Supermarine Spitfire

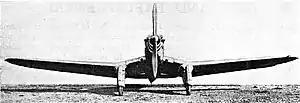
Supermarine Type 224

In 1931, the Air Ministry released specification F7/30, calling for a modern fighter capable of a flying speed of to replace the Gloster Gauntlet biplane. R. J. Mitchell designed the Supermarine Type 224 to fill this role in competition with the Blackburn F.3 and Westland F.7/30 and privately funded designs from Gloster. The 224 was an open-cockpit monoplane with bulky gull wings and a large, fixed, spatted undercarriage powered by the , evaporatively cooled Rolls-Royce Goshawk engine. It made its first flight in February 1934. Of the seven designs tendered to F7/30, the Gloster Gladiator biplane was accepted for service.